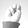
ASL letter: N